Flood barrier

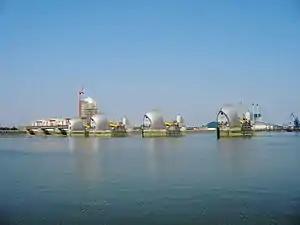
River Thames Flood Barrier

The Thames Barrier is the world's second largest movable flood barrier (after the Oosterscheldekering and the Haringvlietdam) and is located downstream of central London. Its purpose is to prevent London from being flooded by exceptionally high tides and storm surges moving up from the North Sea. It needs to be raised (closed) only during high tide; at ebb tide it can be lowered to release the water that backs up behind it.